John Gurwood

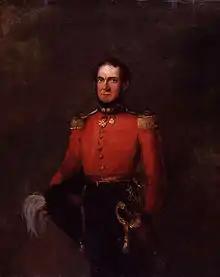
Portrait of Gurwood by William Salter, 1834–1840

Colonel John Gurwood (7 April 1788 – 27 December 1845) was a British Army officer who published the dispatches of the Duke of Wellington which form a major contribution to military history.